The Second Husband

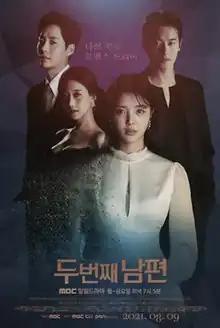
Promotional poster

The Second Husband is a South Korean television series starring Cha Seo-won, Uhm Hyun-kyung, Han Ki-woong and Oh Seung-ah. The series, directed by Kim Chil-bong and written by Seo Hyeon-joo for Pan Entertainment, is a passionate romance drama in which a woman who has lost her family unfairly ventures out for revenge amid mixed fate and love.